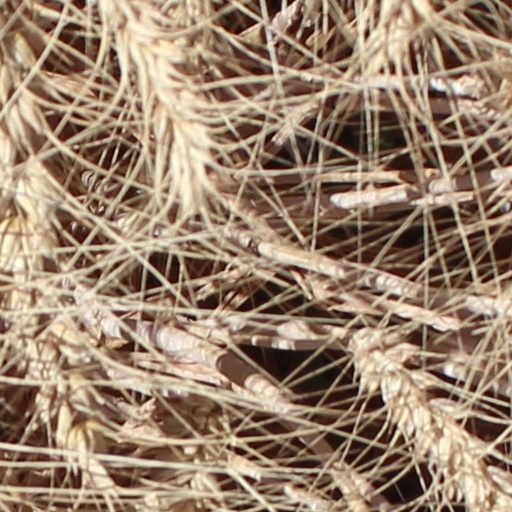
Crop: wheat